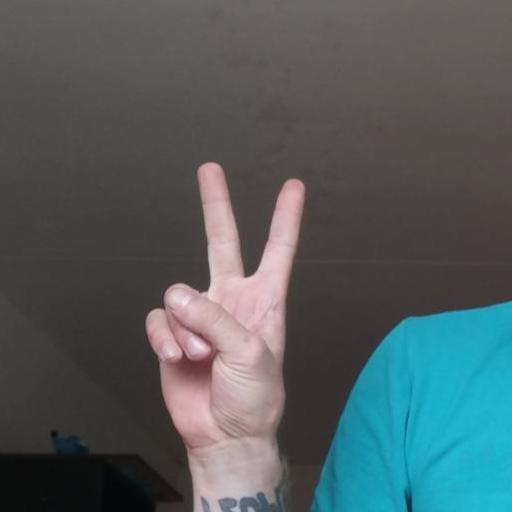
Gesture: peace